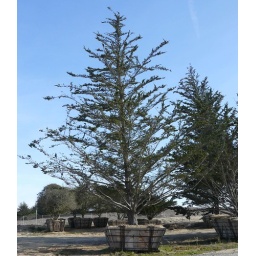
tree in a box